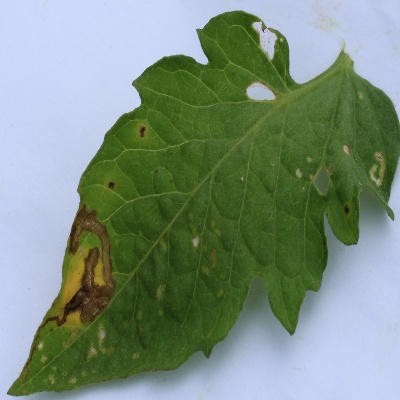
Crop: Tomato
Condition: leaf blight